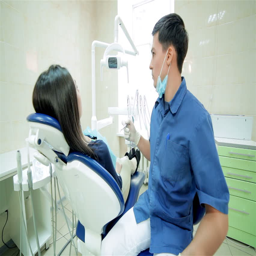
on examination , a young successful dentist .